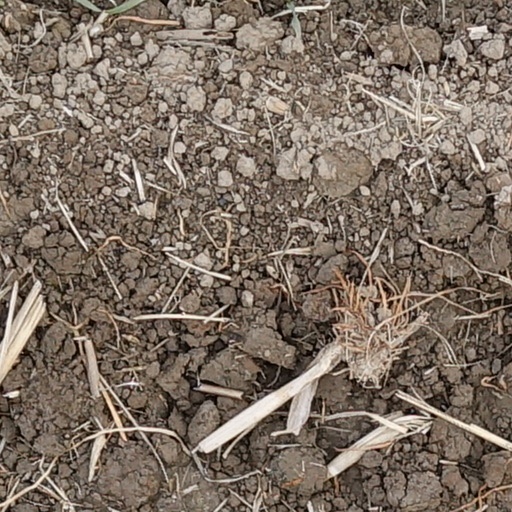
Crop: wheat